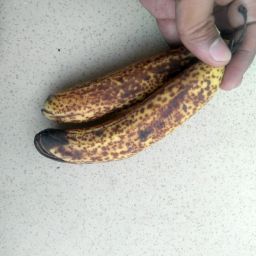
Fruit: Banana
Quality: Bad